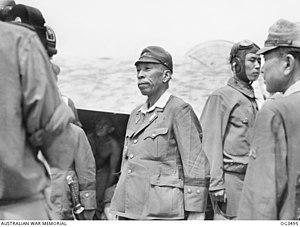
Masao Baba est un général de l'armée impériale japonaise qui commanda les forces terrestres japonaises lors de la campagne de Bornéo en 1945 dans les derniers mois de la Seconde Guerre mondiale. Il est exécuté en Nouvelle-Guinée peu après la fin de la guerre après avoir été expéditivement condamné pour crimes de guerre.